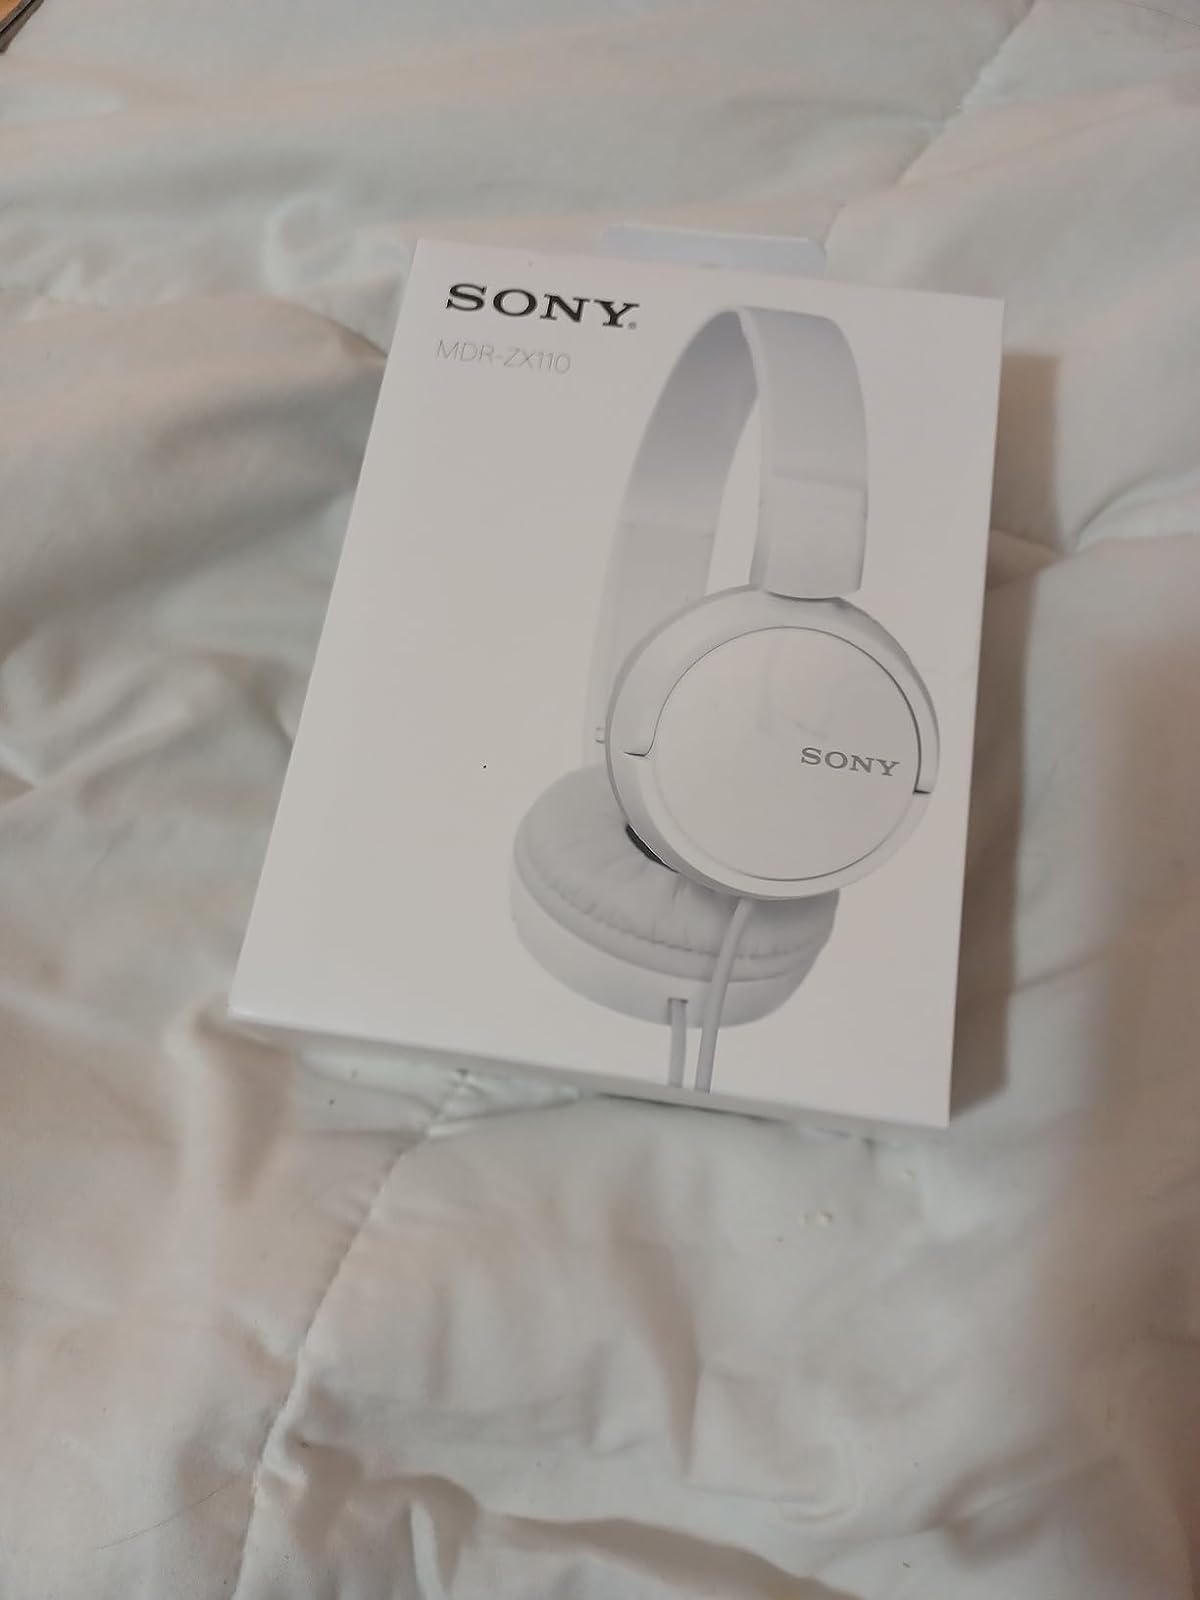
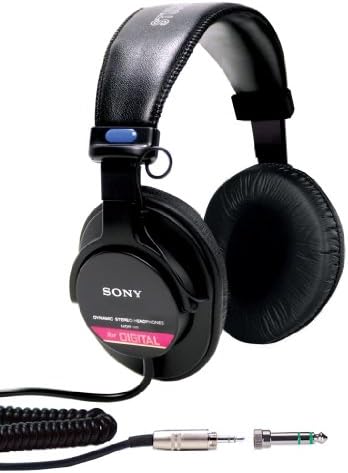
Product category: headphones
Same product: no